American Bank Note Company Printing Plant

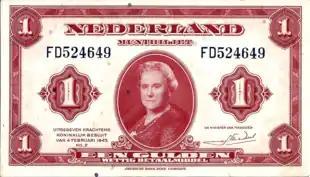
Dutch banknote. In the center is an oval portrait of an elderly woman. Legend on the bottom says "Een Gulden" (One Guilder / Legal Tender). Uitgegeven Krachtens Koninklijk Besluit van Februai 1943, no. 2" (Issued pursuant to Royal Decree of February 1943, No. 2). American Bank Note Company" is printed in small letters on the bottom margin.

In the 1960s, the plant was processing over 5 million pieces of paper a day, and printing half of the securities of the New York Stock Exchange. Production included bank notes, postage and revenue stamps, stock and bond certificates, checks, traveler's checks, letters of credit, lottery tickets, and food stamps. Although the plant printed money for 115 countries around the world, it was best known for producing currencies for Latin America, including Mexico, Brazil, Costa Rica, Ecuador, Haiti, and Cuba. The printing operation was organized into several divisions. Stocks, bonds, and postage stamps were handled by the engraved currency and steel plate divisions. A separate typographic division produced catalogs, booklets, folders, maps, railroad tickets and marketing materials for railroads, steamship lines and others. The plant produced its own special rag paper as well as the boxes used for shipping its completed products. Printed materials were first wrapped in paper, then encased in metal containers which were sealed with solder to make them waterproof, then inserted into the tightly fitting custom boxes.